Arlene Foster

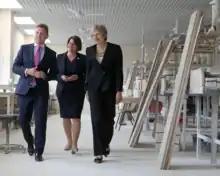
Foster and British Prime Minister Theresa May visit the headquarters of Belleek Pottery in 2018.

On 9 January 2017, McGuinness resigned as deputy First Minister due to the Renewable Heat Incentive scandal. Under the terms of the power-sharing agreement that created what is now the Executive Office, his resignation also resulted in Foster being removed from office, until Sinn Féin nominates a new deputy First Minister; the party stated that it would not replace McGuinness. No nomination was made before 16 January, resulting in the collapse of the Executive. James Brokenshire, the Secretary of State for Northern Ireland, assumed the powers of the Executive and called for a snap election scheduled for 2 March.